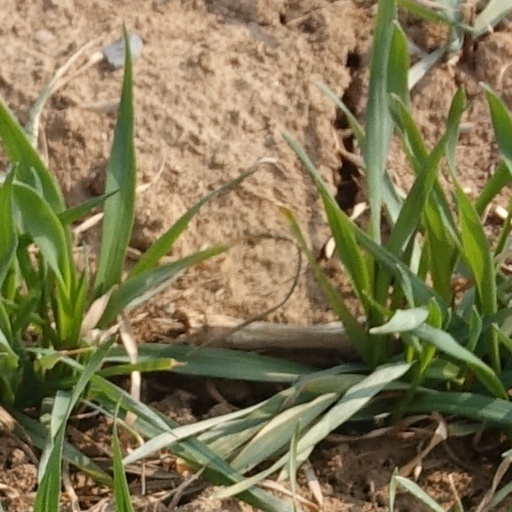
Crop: wheat